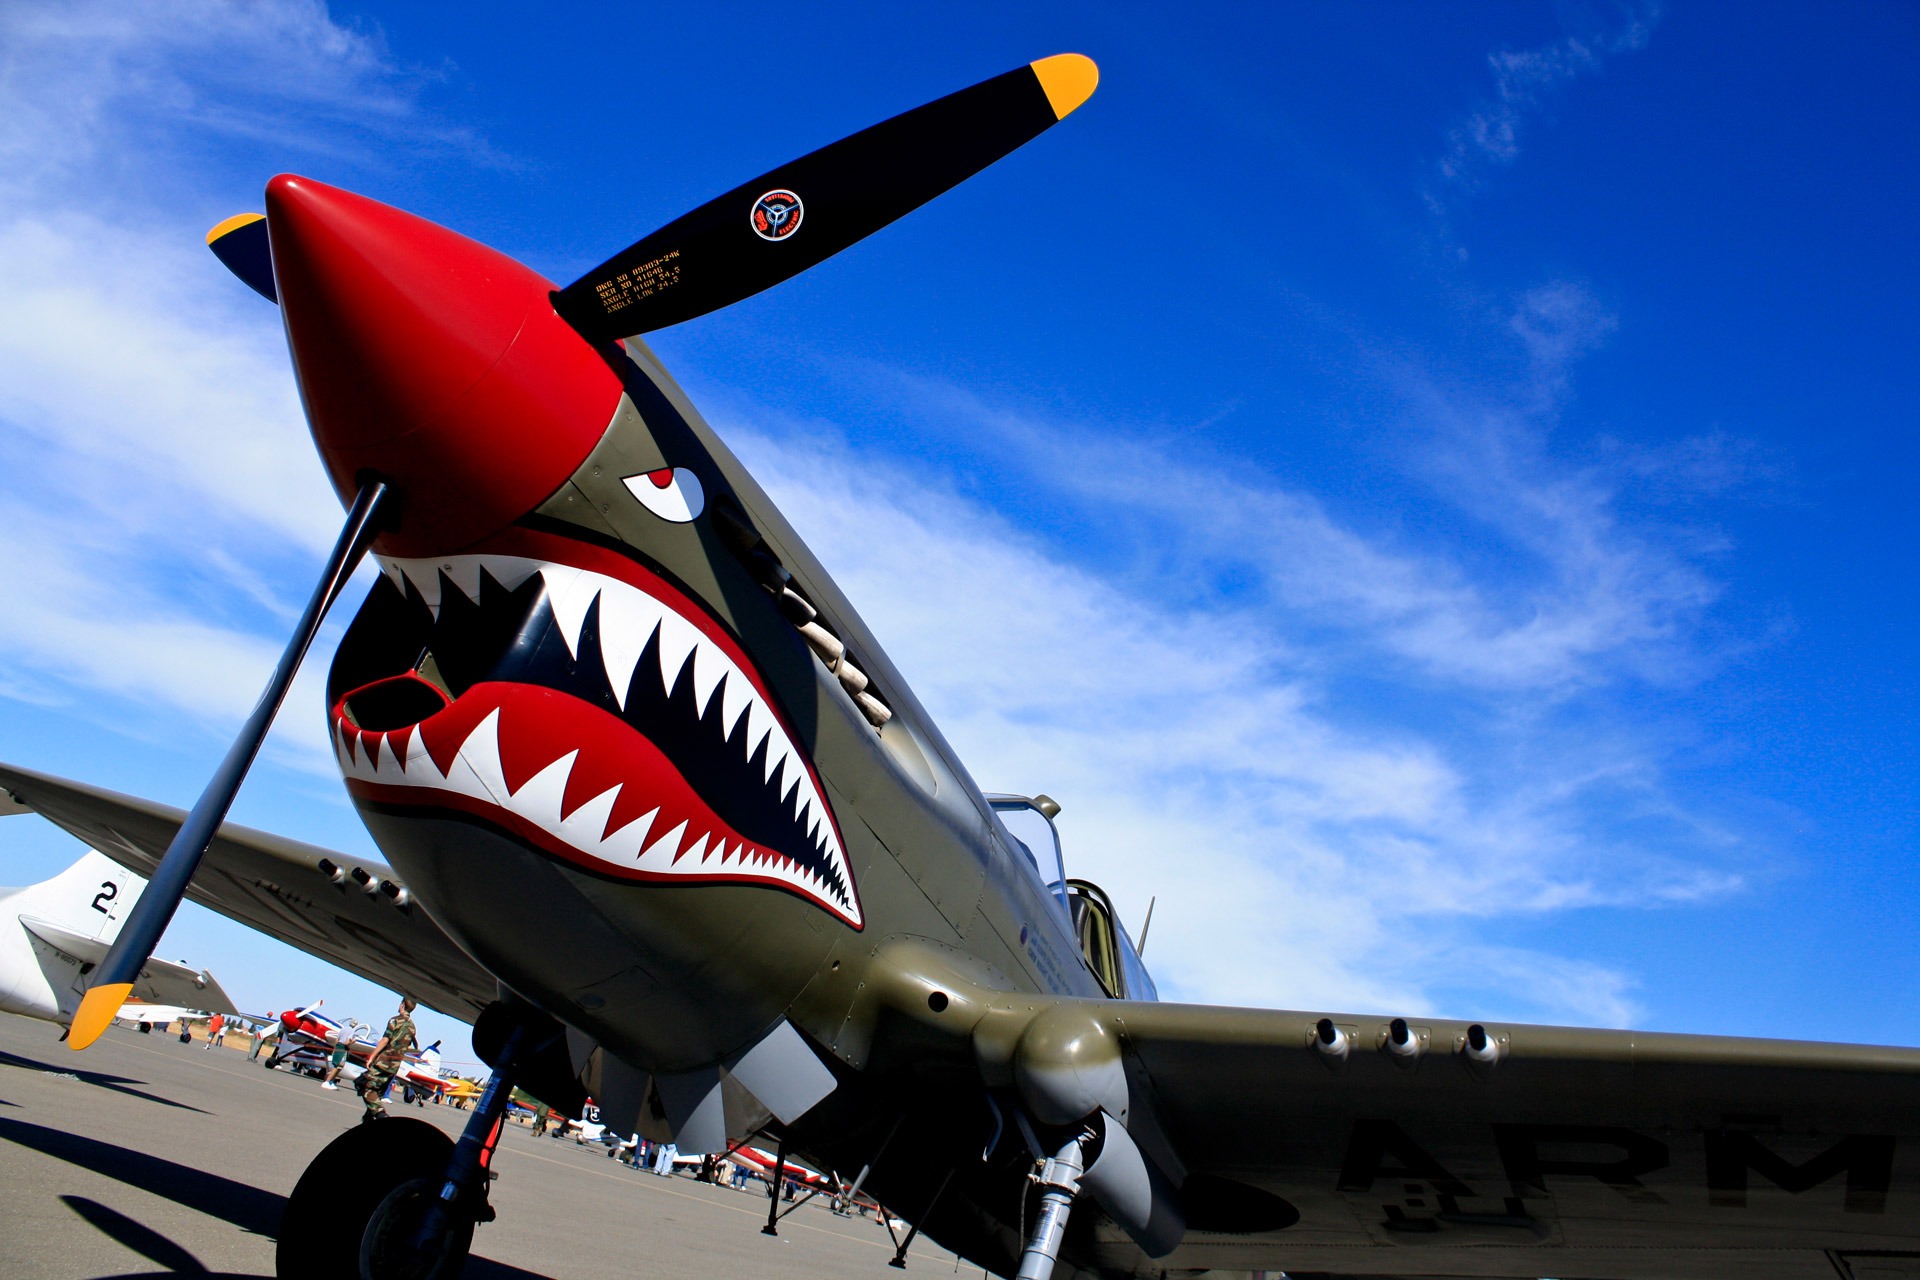
cloud, sky, airplane, plane, aircraft, jet, transportation, transport, vehicle, airline, aviation, flight, airliner, airbus, air show, air force, boeing 777, fighter aircraft, monoplane, atmosphere of earth, wide body aircraft, general aviation, warhawk